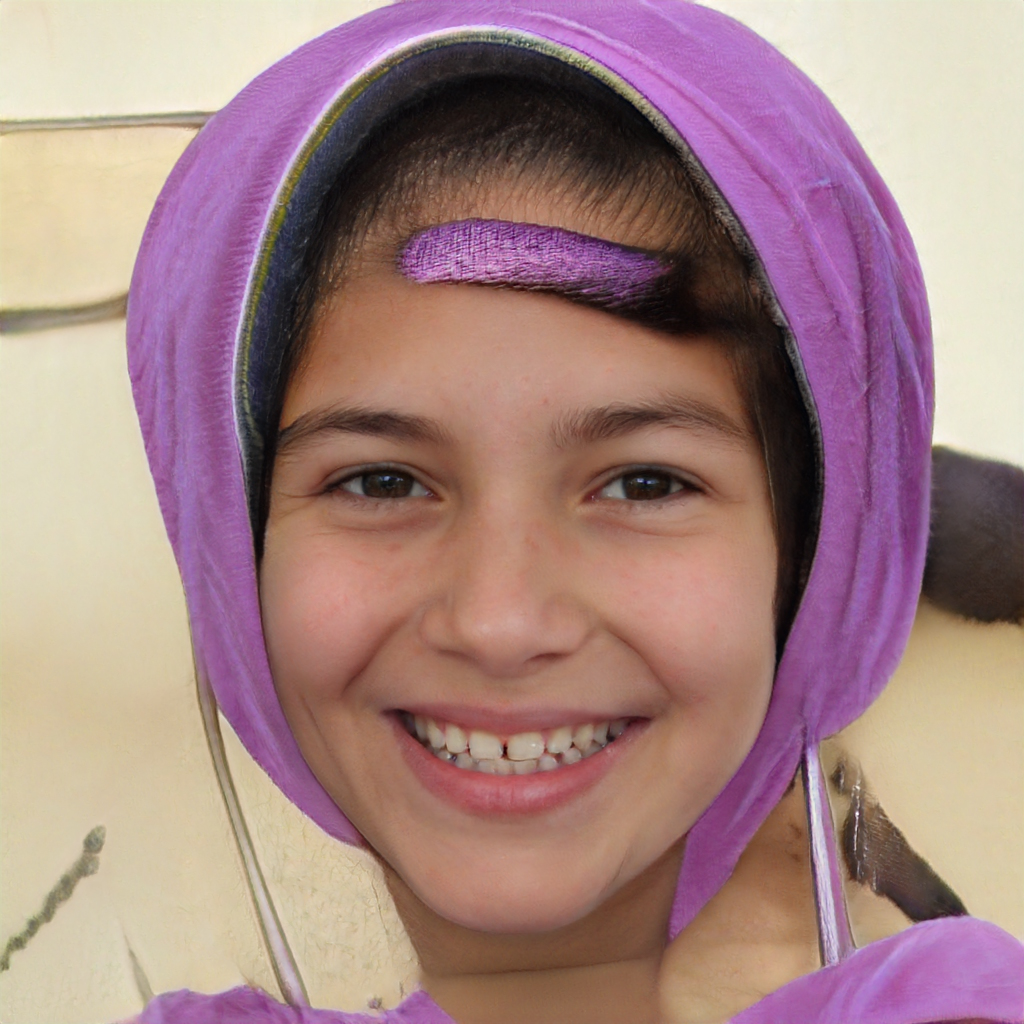
Portrait style: Real Portrait